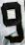
Number: 9